Moogerfooger

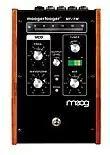
Moogerfooger MF FM

In late March 2007 Gizmodo.com ran an article announcing the Moogerfooger MF/FM. Pictured was an effect pedal modeled after the classic Moogerfooger design with a linear FM Tuner and a Green rocker switch. The device supposedly was able to lock into FM radio frequencies to create sounds weirder than ever before. The April 1st availability date was a giveaway that this was just another April Fool's Day joke. In theory however, if the device did exist it could have operated as described. Aleatory or chance operations were tools that 20th Century Music composers would use in their pieces to introduce random elements or "found objects" into performances of their works. Radio broadcasts in particular were largely unpredictable, plus they added elements of noise, static and different signals fading in and out as you would tune into different stations that would be used as texture in these pieces. The joke alludes to works by composers like Karlheinz Stockhausen, whose compositions Kurzwellen and Hymnen incorporate sounds from Short Wave Radio broadcasts. In popular music The Beatles used a live radio broadcast in their song “I Am The Walrus”, and Pink Floyd's “Wish You Were Here” opened with randomly changing the tuner frequency through live broadcasts on David Gilmour's car radio, which the songs opening bars were then also transmitted to, to complete the effect.